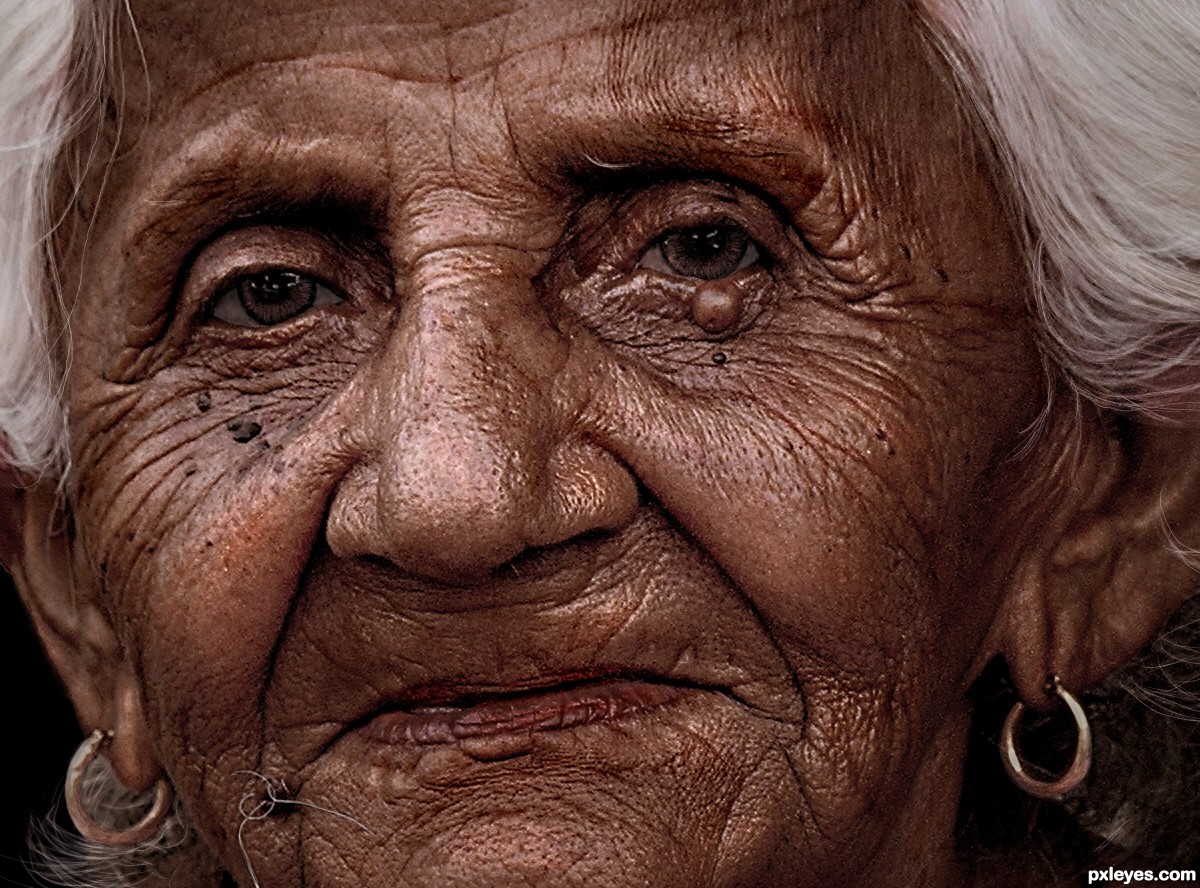
Gender: women